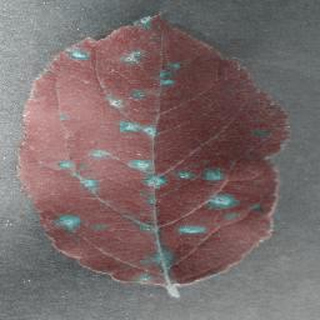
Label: apple_cedar_apple_rust